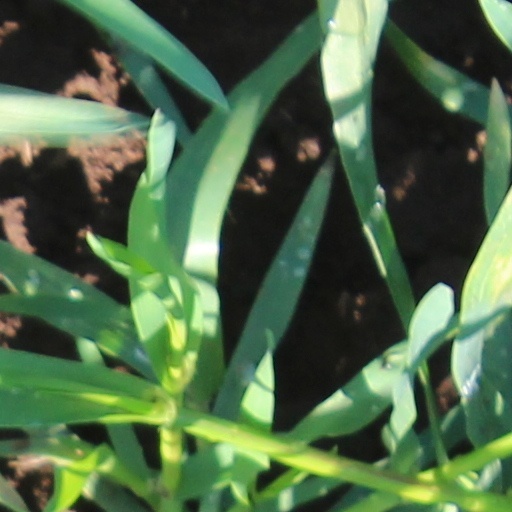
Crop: wheat